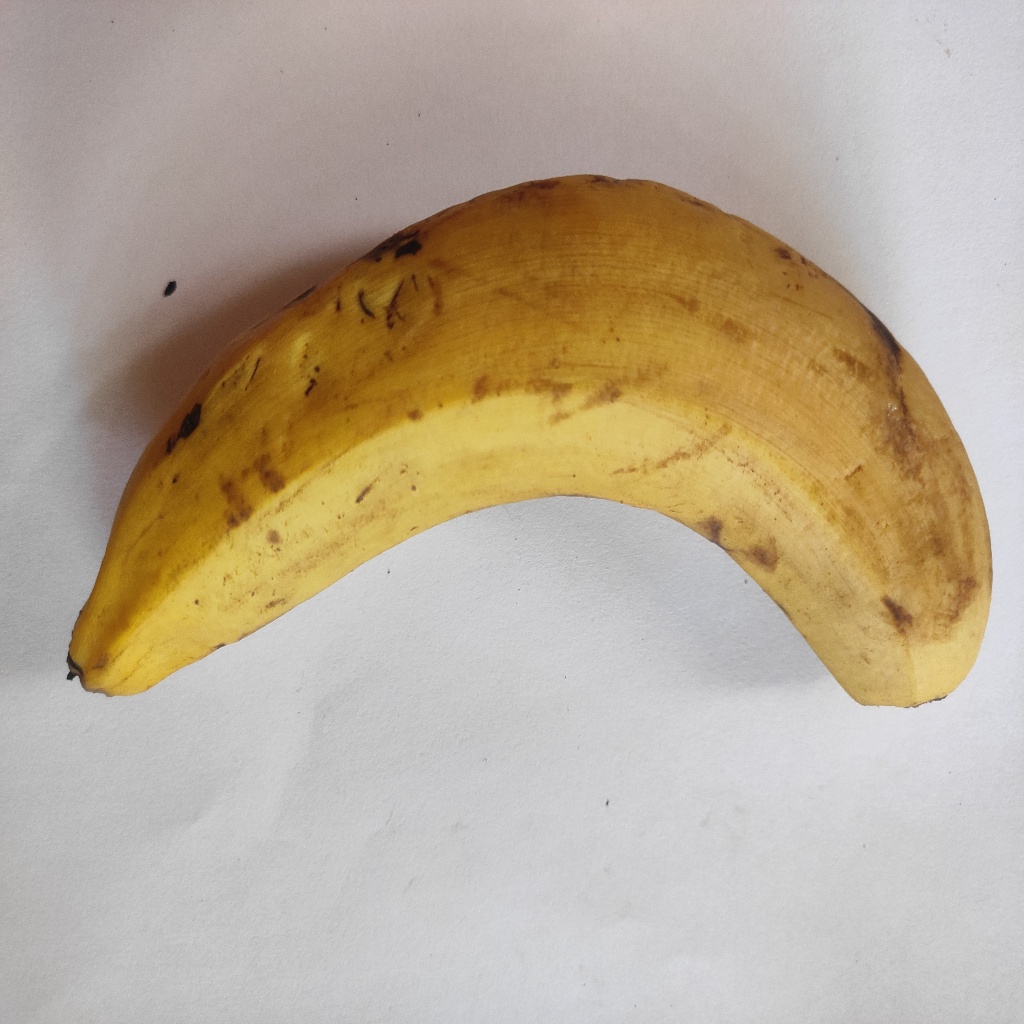
Crop: banana
Quality class: Class_A